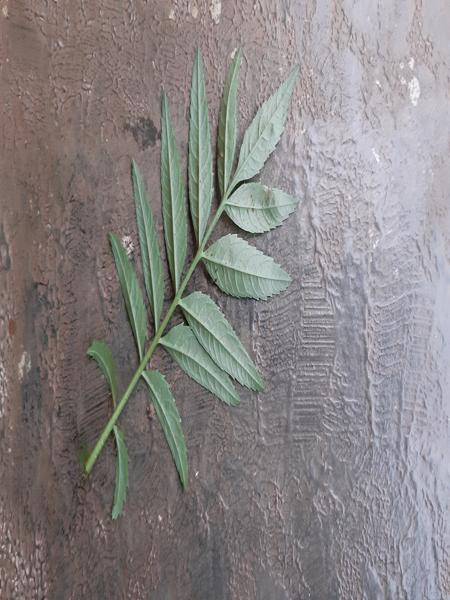
Plant: Marigold